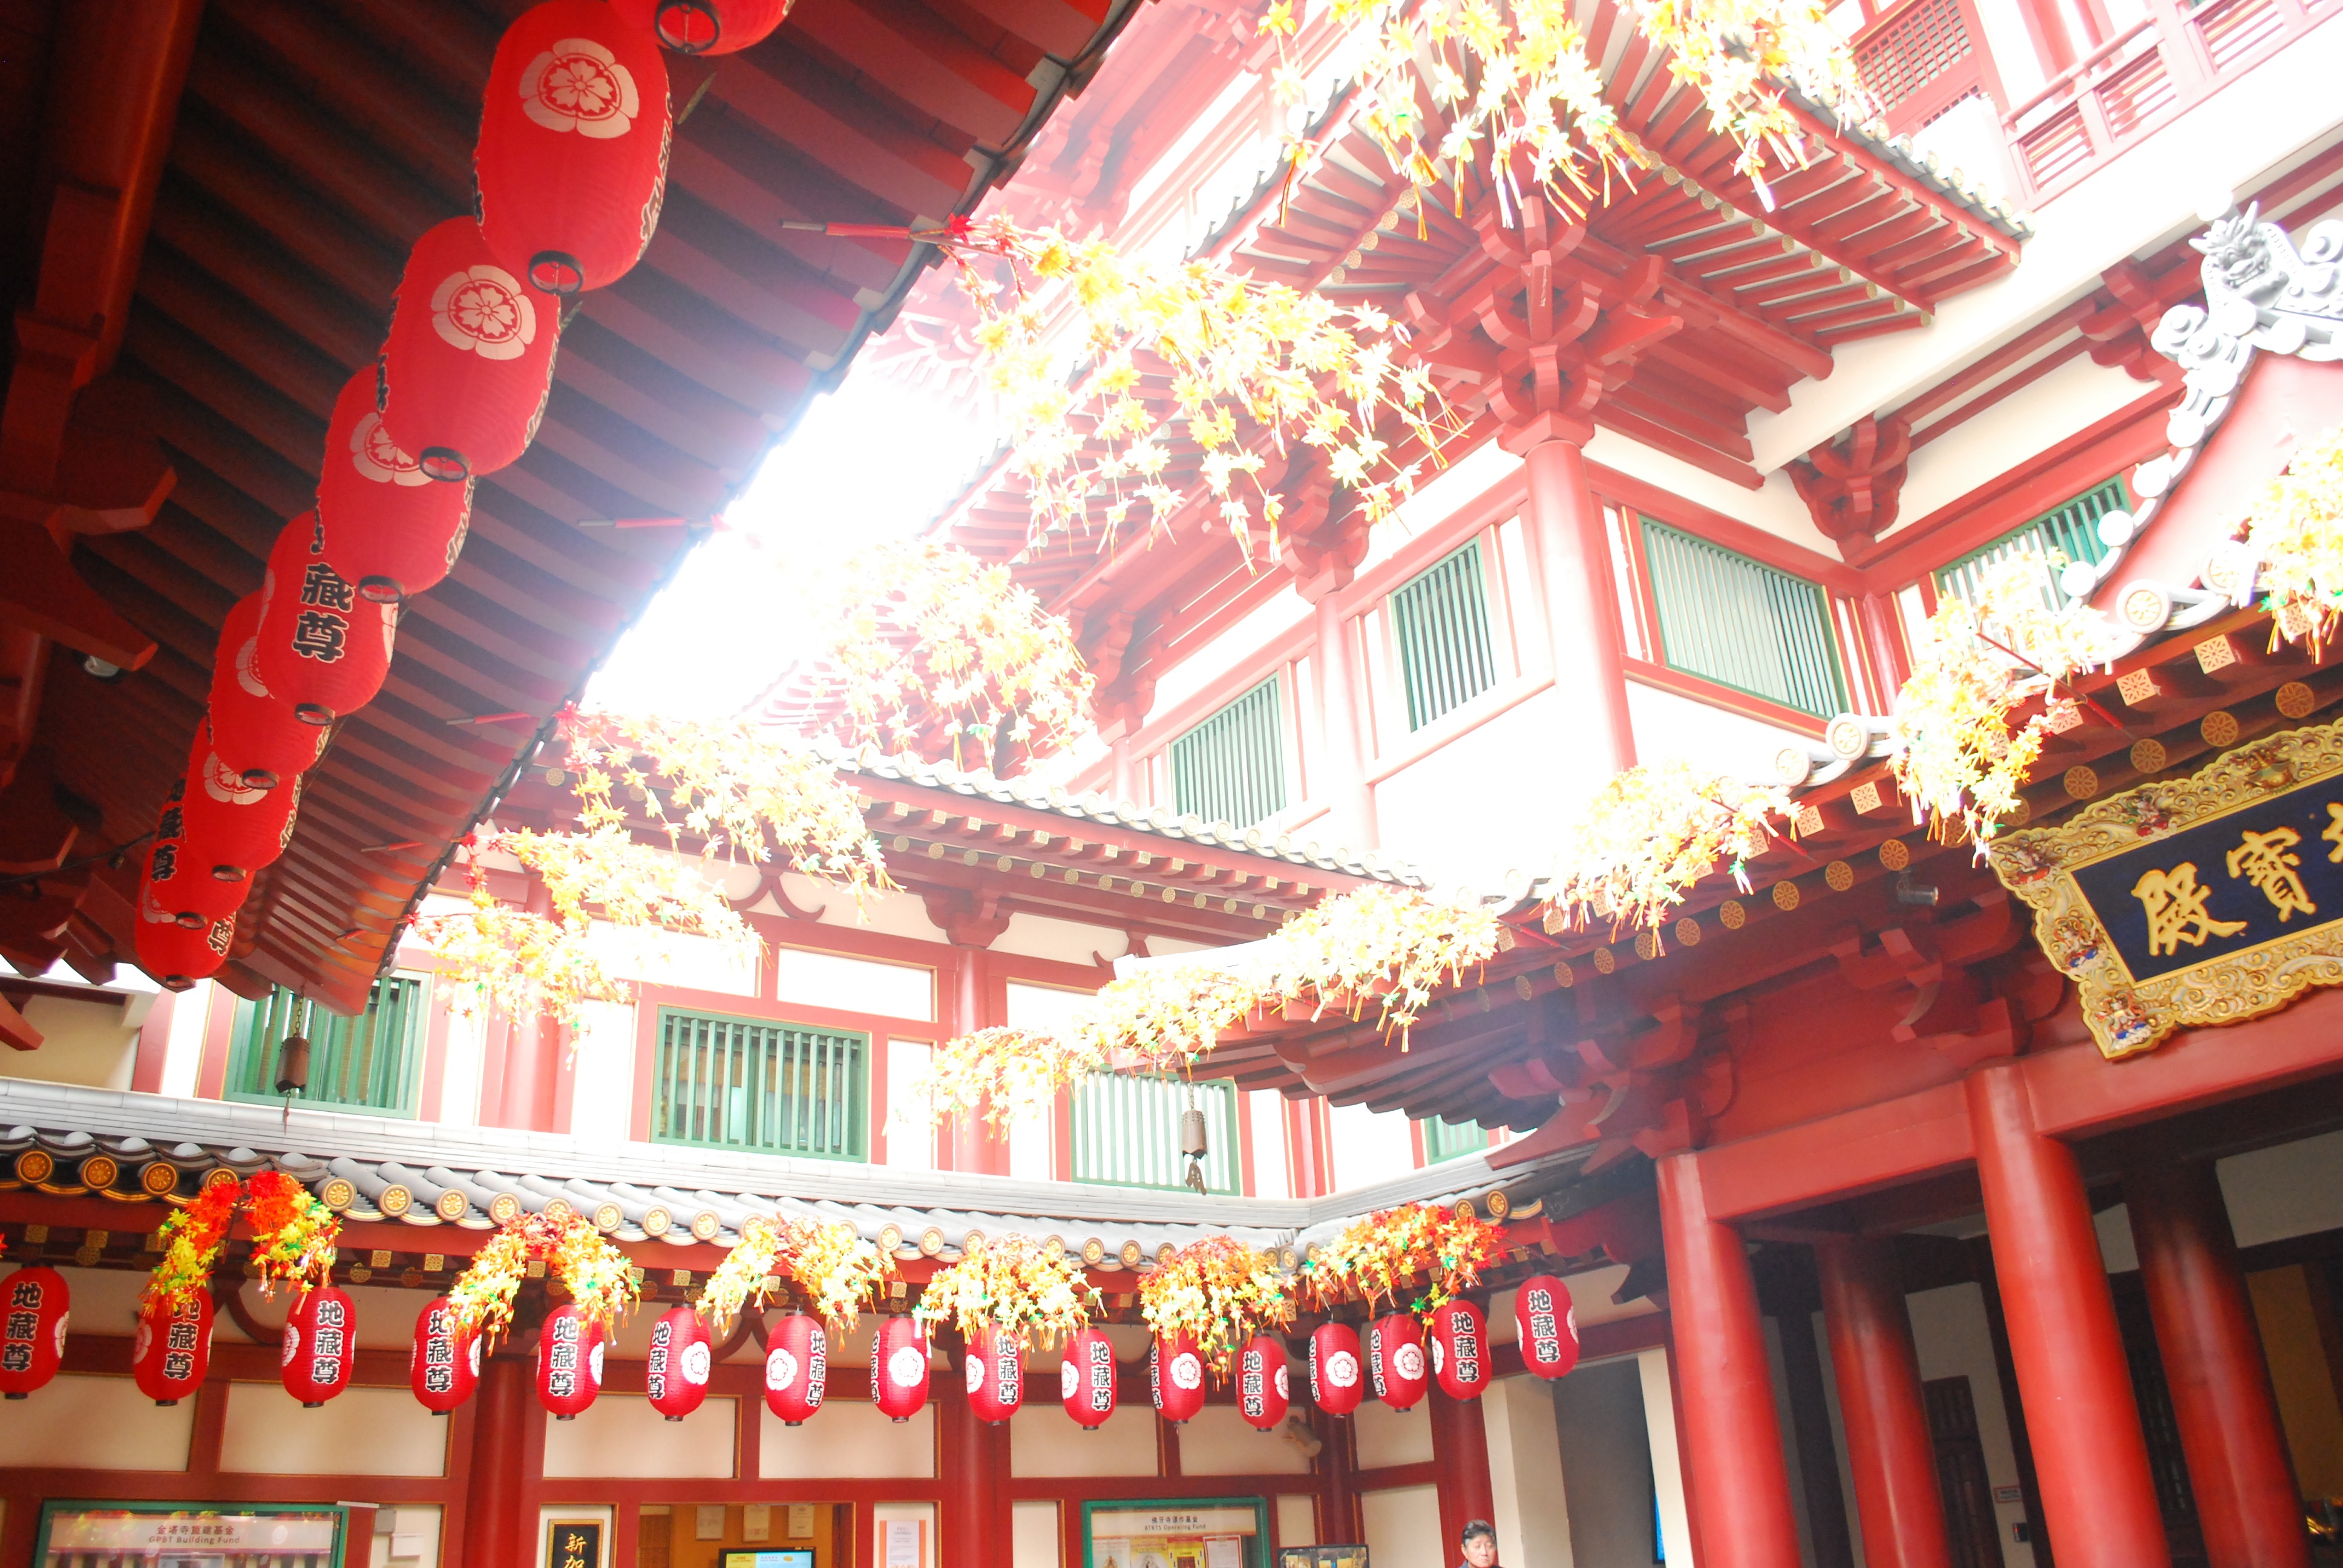
restaurant, place of worship, temple, shrine, chinese new year